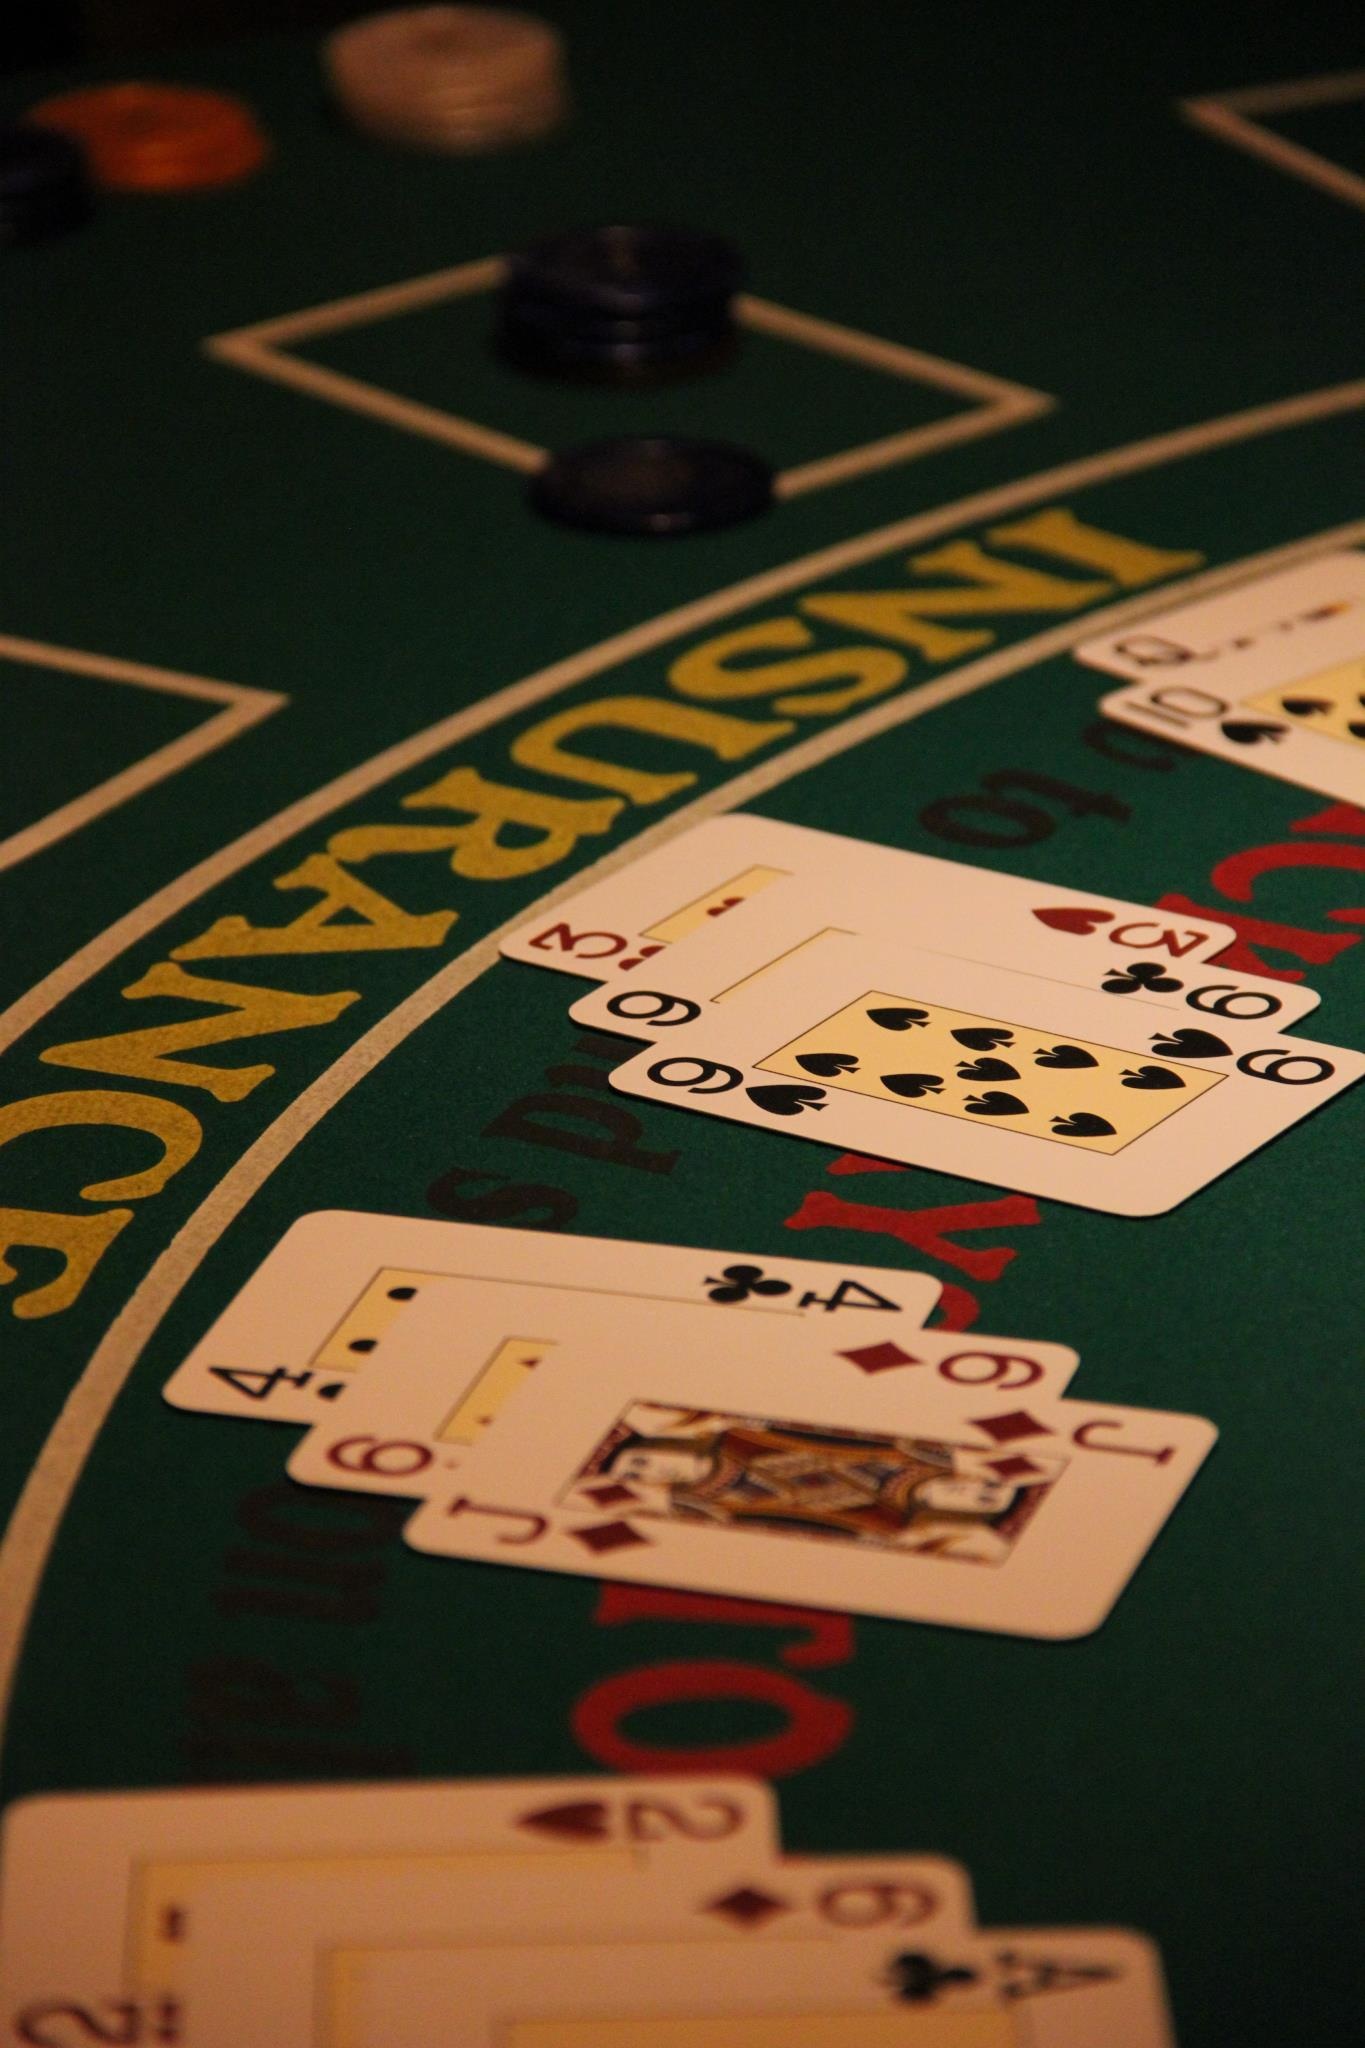
play, recreation, cards, illustration, casino, gambling, games, chips, game table